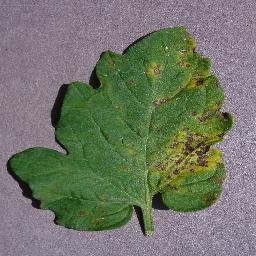
Label: Tomato___Septoria_leaf_spot